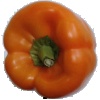
Label: Pepper Orange 1